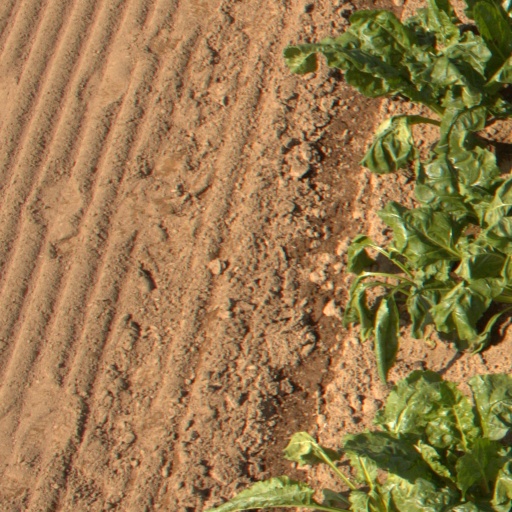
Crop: sugar beet